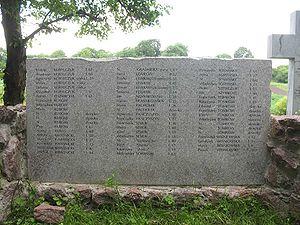
Les massacres des Polonais en Volhynie font référence aux massacres de civils polonais par des membres de l'Armée insurrectionnelle ukrainienne pendant la Seconde Guerre mondiale, entre 1942 et 1944.